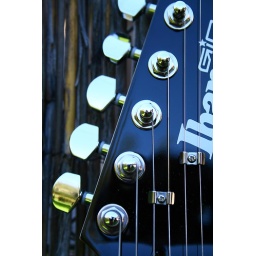
there's a guitar hero in this house